Battle of Messkirch order of battle

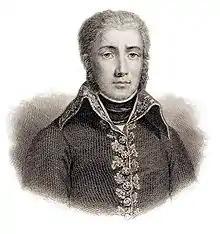
Jean Victor Moreau

Commanding General: General-in-Chief Jean Victor Marie Moreau